Bora Bora

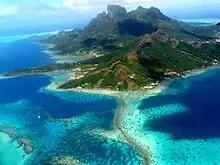
Aerial view of the island

Bora Bora is among the smaller of the islands of the Society archipelago: the main island measures only from north to south and east to west; the total area of Bora Bora, including islets, is less than . Bora Bora is an area of mountainous central island, which is an extinct volcano, itself surrounded by a lagoon separated from the sea by a reef. The highest point is Mount Otemanu, at .